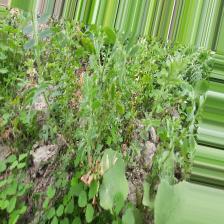
Label: Normal